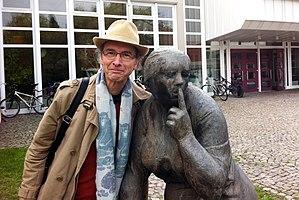
François Cotinaud à la Musikhochschule de Freiburg - 2015
François Cotinaud, né en 1956, est un saxophoniste, clarinettiste, soundpainter et compositeur français.